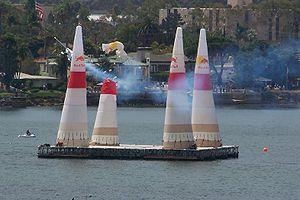
Le Championnat du monde Red Bull de course aérienne est un championnat international de course aérienne parrainé par la Fédération aéronautique internationale mais organisé et géré par Red Bull. La compétition consiste en des slaloms aériens, matérialisés par des plots en tissu gonflés d'air, que les pilotes parcourent à basse altitude en contre-la-montre. Les appareils sont des avions de voltige monomoteurs, principalement l'Edge 540 et le MXS-R. Les épreuves se déroulent généralement au-dessus de plans d'eau à proximité des grandes villes mais aussi sur des aérodromes ou des sites naturels. Elles attirent de grandes foules et sont accompagnées de spectacles aériens et diffusées dans le monde entier.